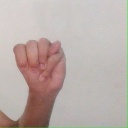
अक्षर: म